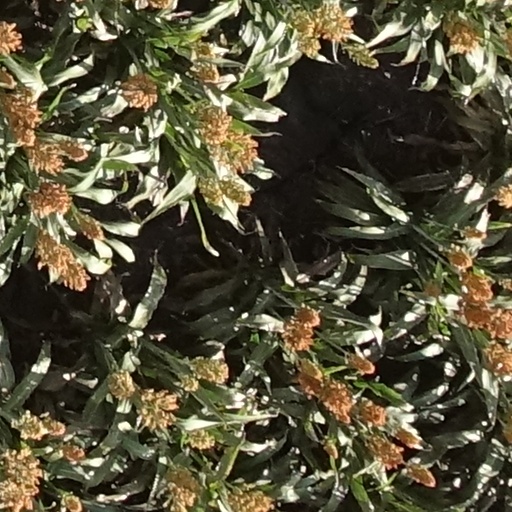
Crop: sorghum